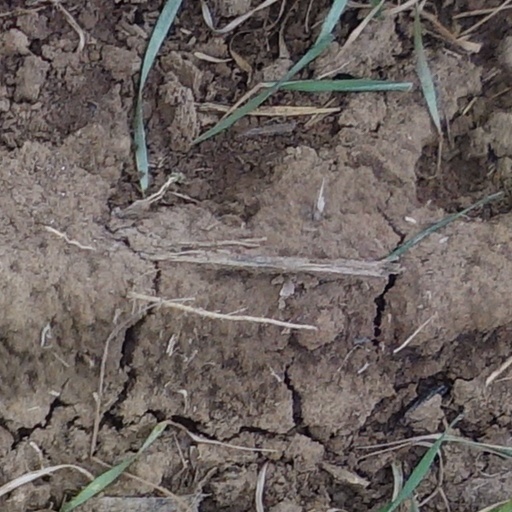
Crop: wheat